Vallée d'Osterlog

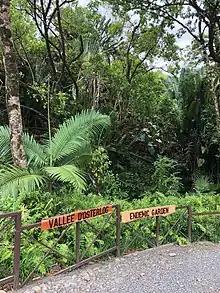
Entrance to the Vallee d'Oosterlog garden

Vallée d'Osterlog or Osterlog Valley is a botanical garden of Mauritian endemic species and a rehabilitated indigenous forest, situated in Le Val, in the south-east of Mauritius.